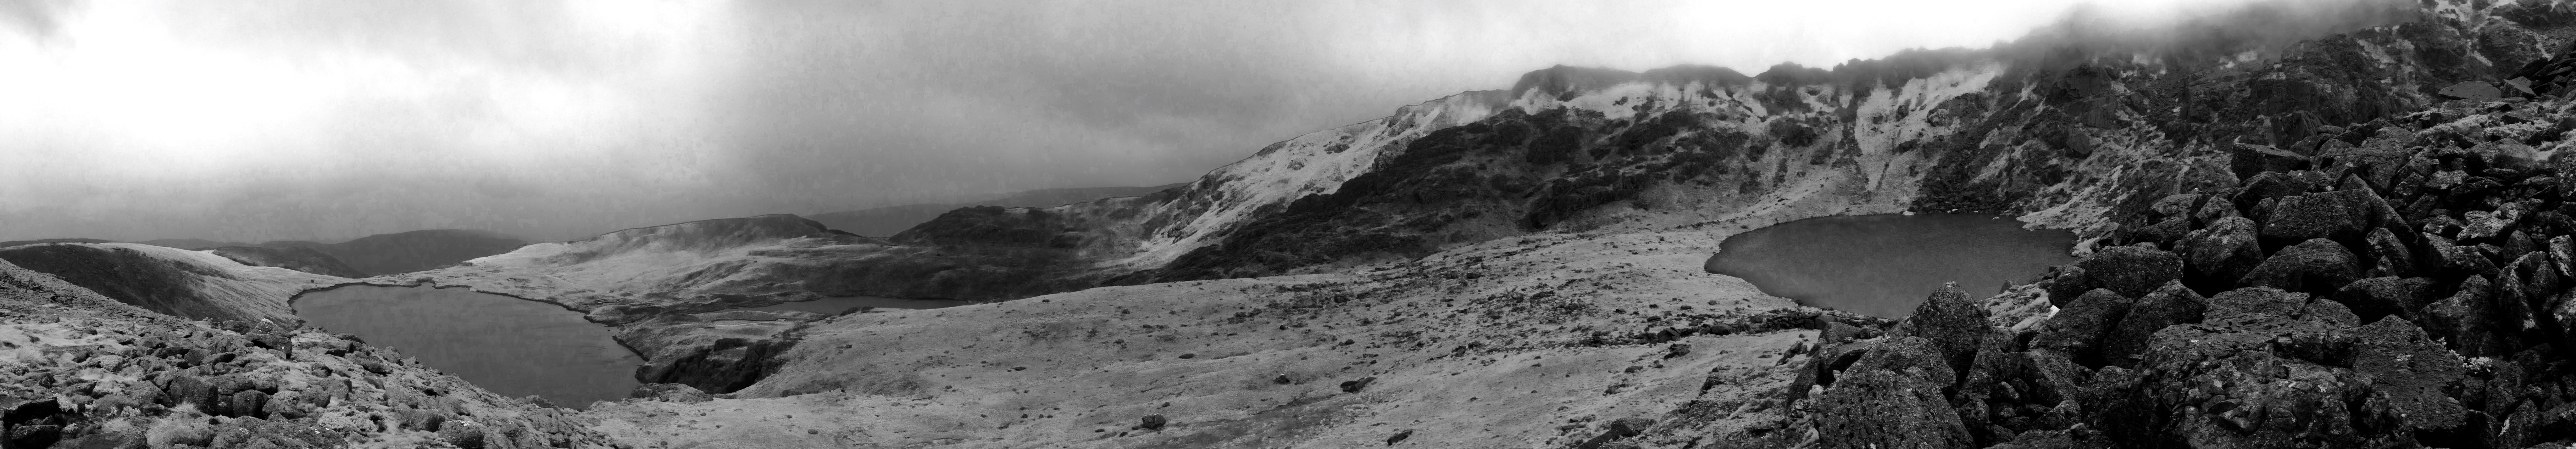
mountain, snow, black and white, monochrome, landform, monochrome photography, geographical feature, atmospheric phenomenon, geological phenomenon